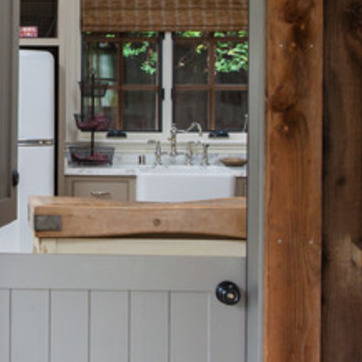
Material: ceramic